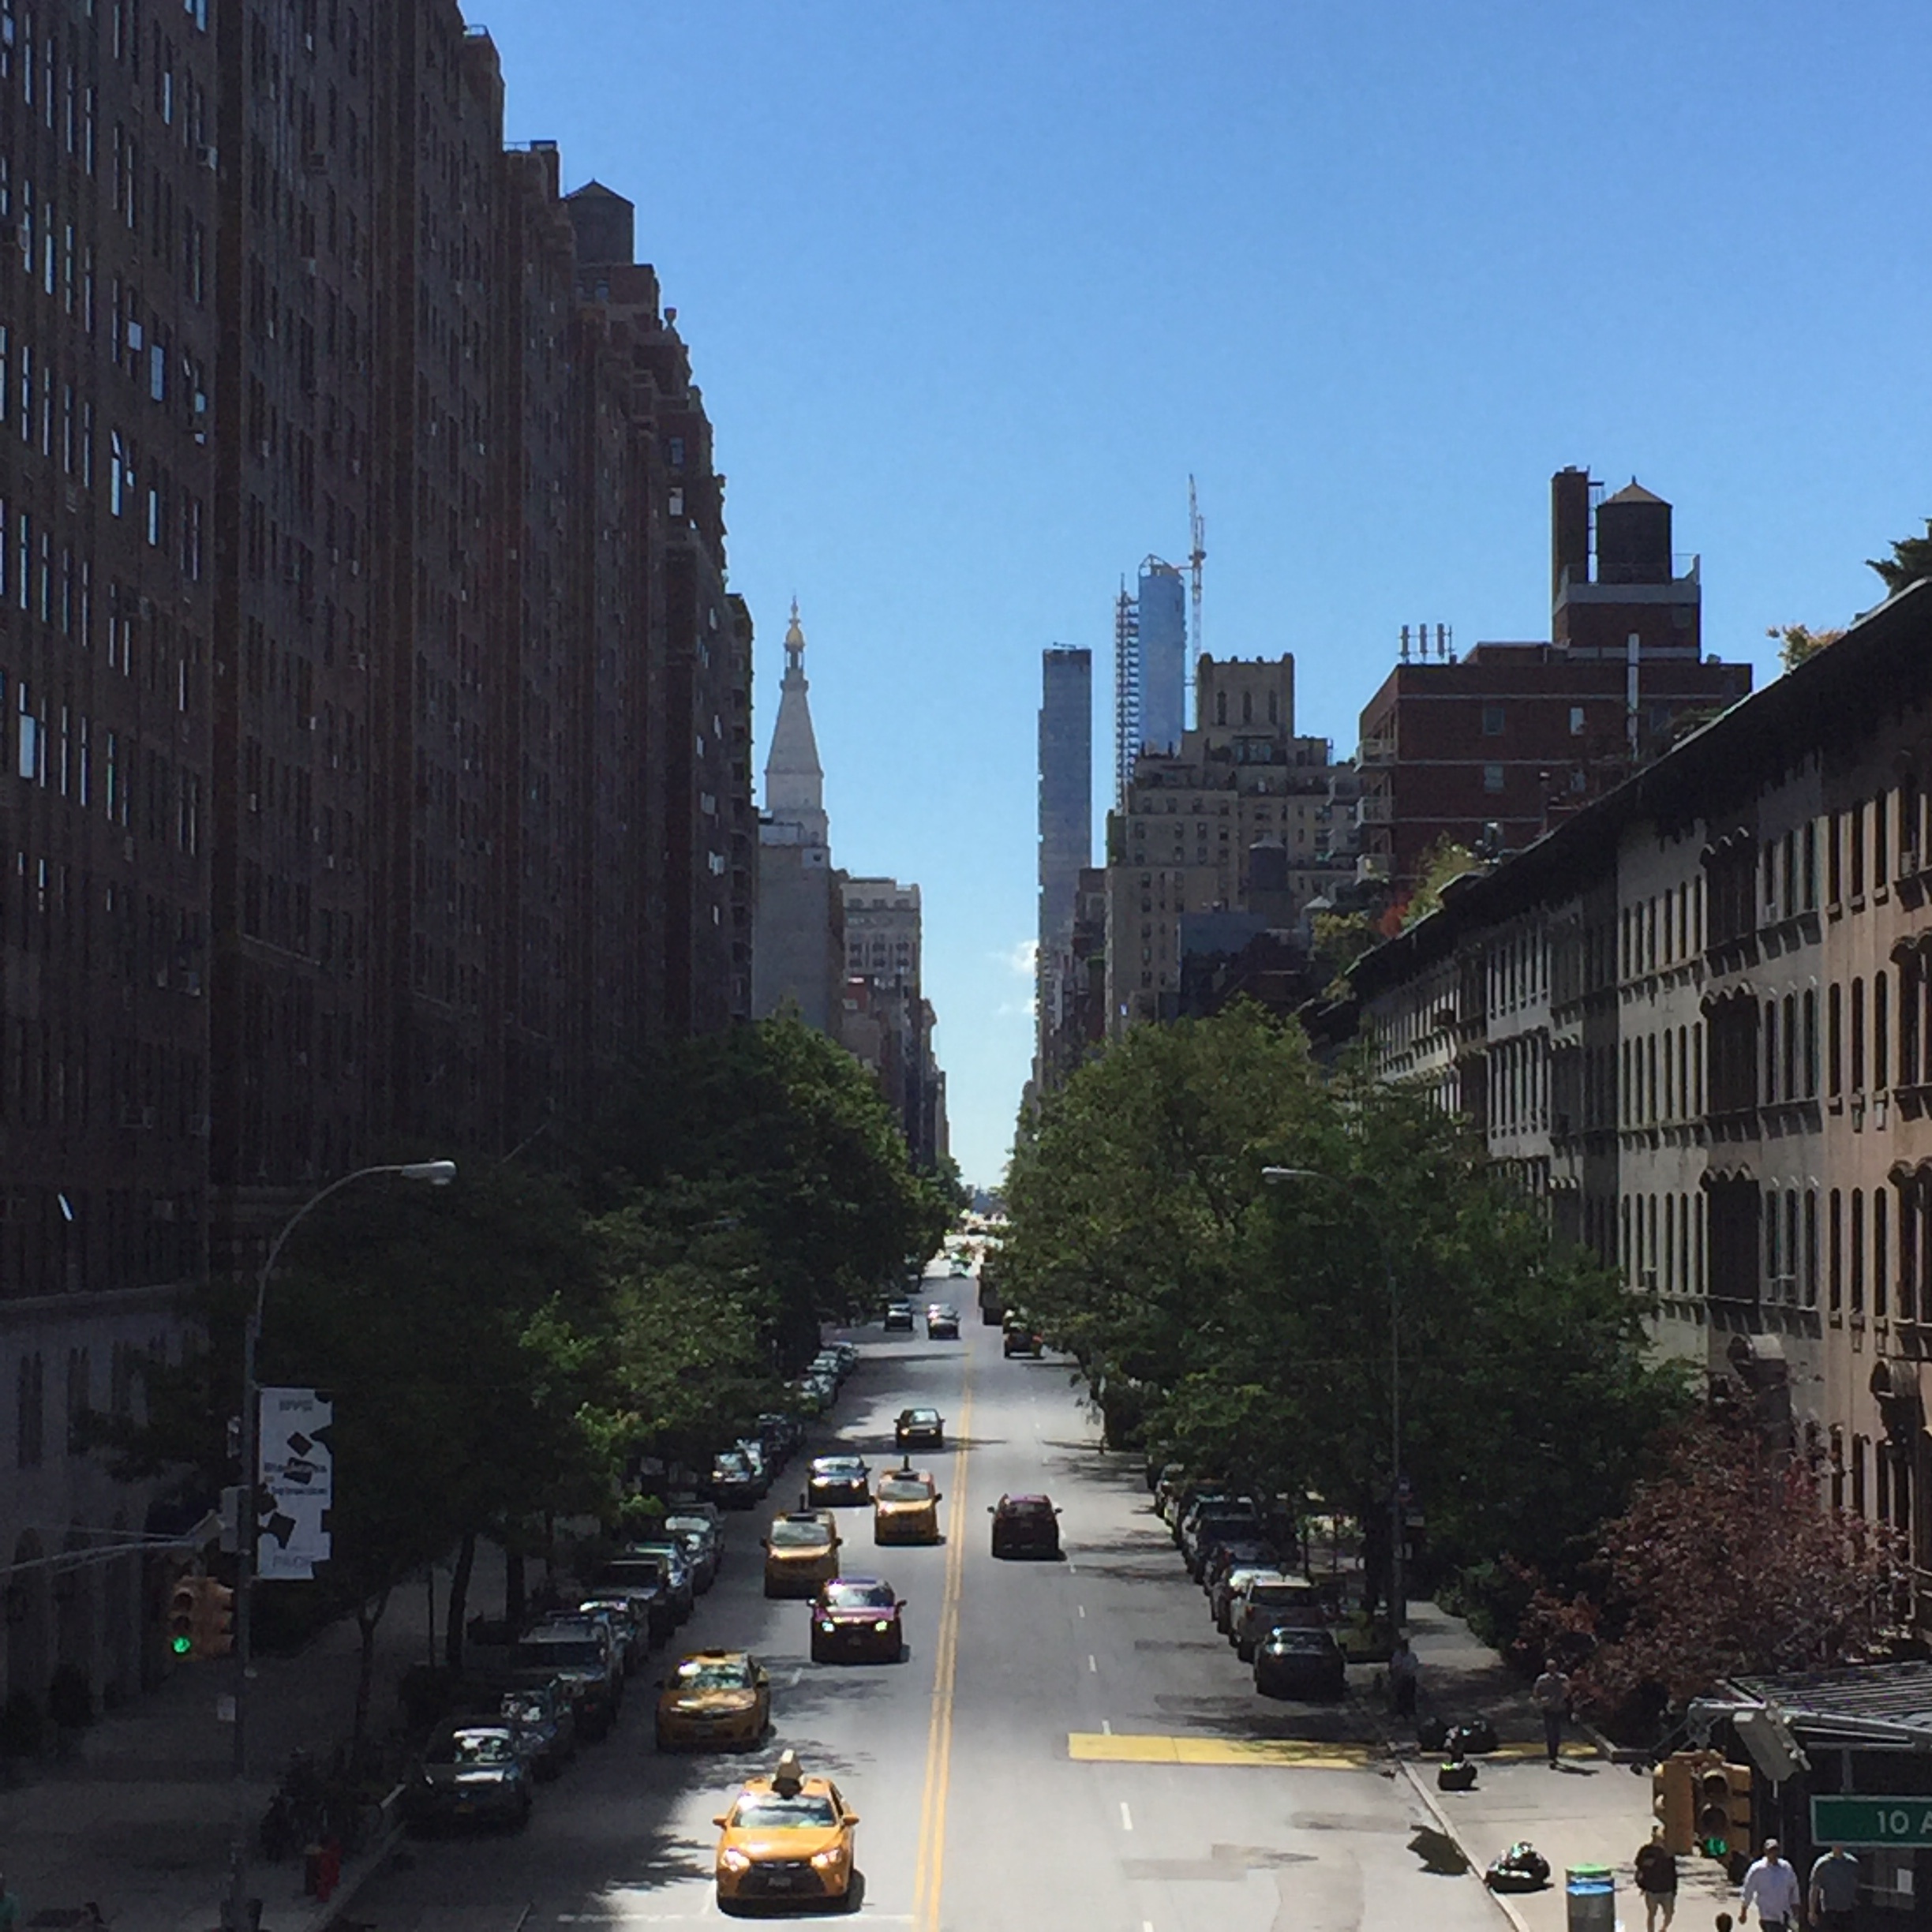
architecture, road, skyline, street, town, city, skyscraper, cityscape, downtown, landmark, tower block, infrastructure, metropolis, neighbourhood, urban area, residential area, human settlement, metropolitan area